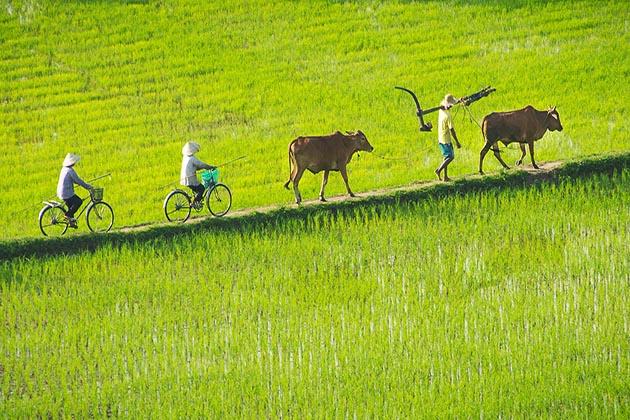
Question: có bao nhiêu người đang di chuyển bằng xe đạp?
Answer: hai người